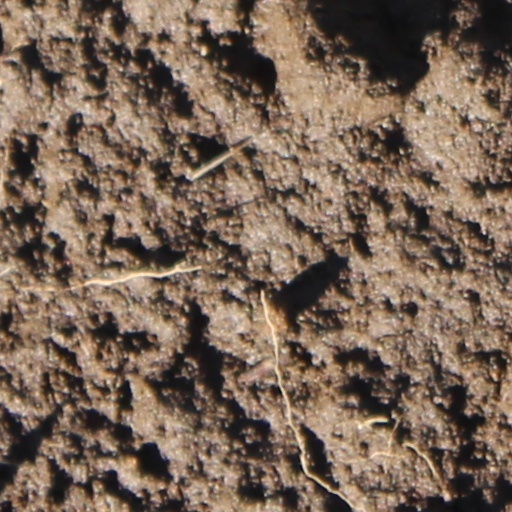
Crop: wheat